Espérance Sportive de Tunis

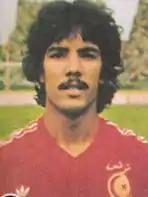
Tarak Dhiab in 1978.

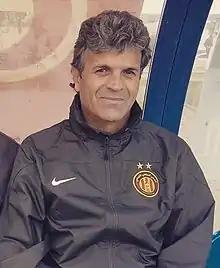
Khaled Ben Yahia

Between 2005 and 2007, Aziz Zouhir led the club, which won the double (championship and cup) in 2006. In 2007, Hamdi Meddeb took charge of the club. He focused on boosting Espérance financially and recruiting African and Tunisian talents.